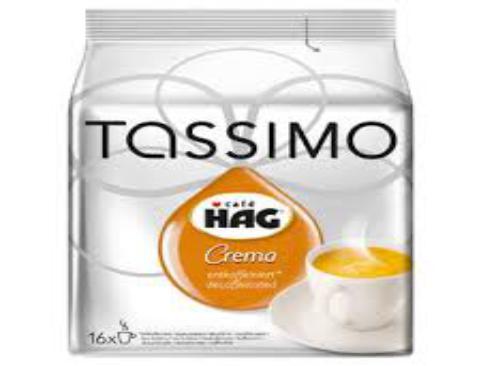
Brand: Cafe HAG
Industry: Food